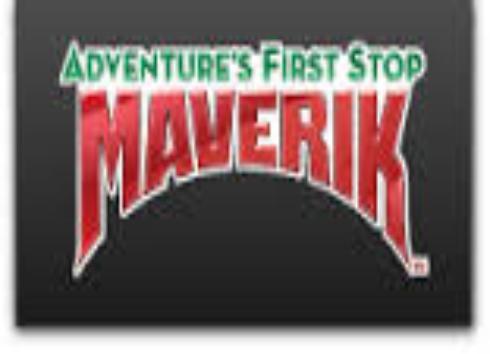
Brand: Maverik Inc
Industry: Others